David Roberts (engineer)

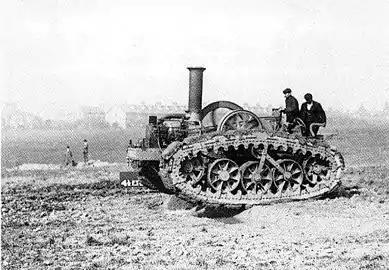
Hornsby paraffin-fuelled, tracked tractor.

David Roberts (1859 – 22 April 1928) was the Chief Engineer and managing director of Richard Hornsby & Sons in the early 1900s. His invention, the caterpillar track, was demonstrated to the army in 1907.